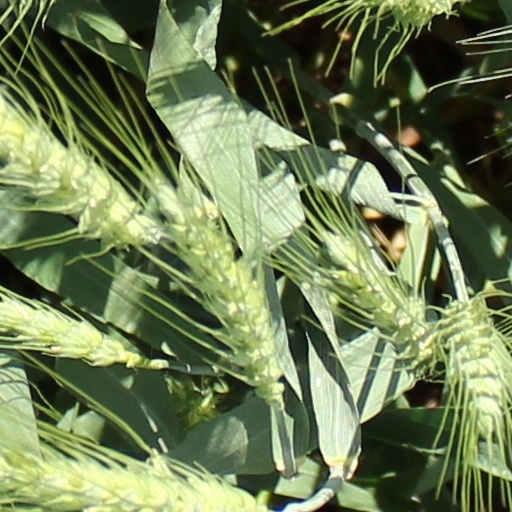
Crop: wheat